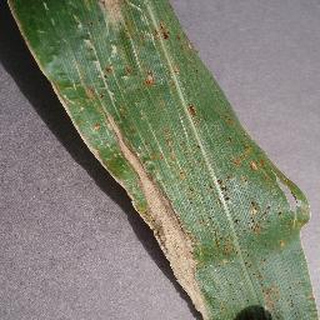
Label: corn_northern_leaf_blight